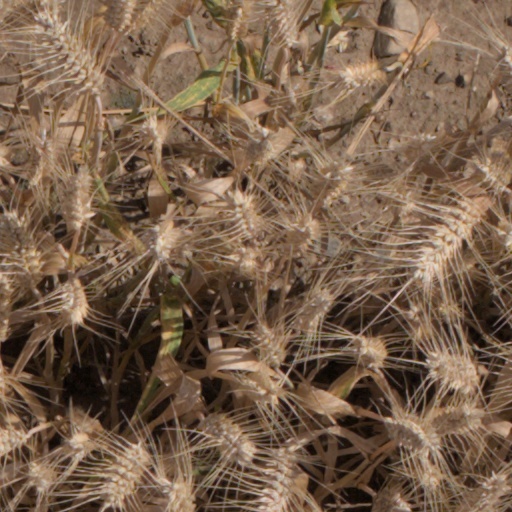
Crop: wheat